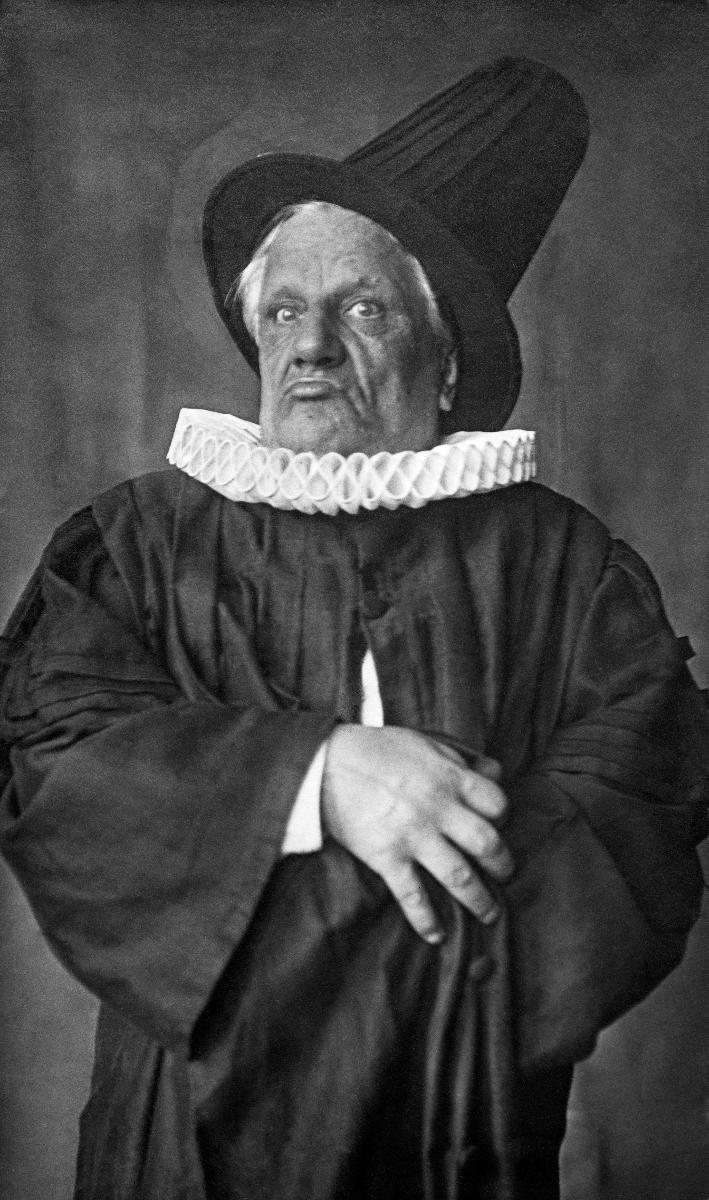
Näyttelijä Adolf Lindfors "Sganarelle"
Actor Adolf Lindfors "Sganarelle"
sisällön kuvaus: Näyttelijä Adolf Lindfors Sganarellen roolissa Molièren näytelmässä "Lääkäri vastoin tahtoaan". content description: Finnish actor Adolf Lindfors in the role of Sganarelle in the play "The Doctor in Spite of Himself" by Molière.
Vuosi: 1917
Paikka: Suomi
Aiheet: Lindfors, Adolf; näyttelijät; rooliasut; roolit; teatteritaide; henkilöt; actors (stage artists); costumes; roles (expected behaviour); theatre (art forms); persons; theatre; Finnish actors; male actors; roles; skådespelare; rolldräkter; roller; teaterkonst; personer (individer)